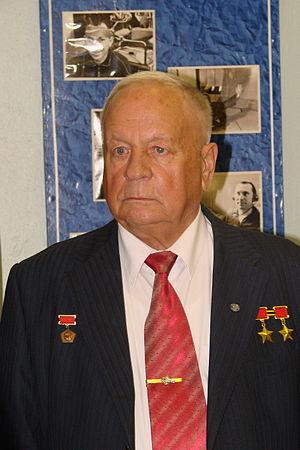
Viktor Vassilievitch Gorbatko est un cosmonaute soviétique, né le 3 décembre 1934 et mort le 17 mai 2017.